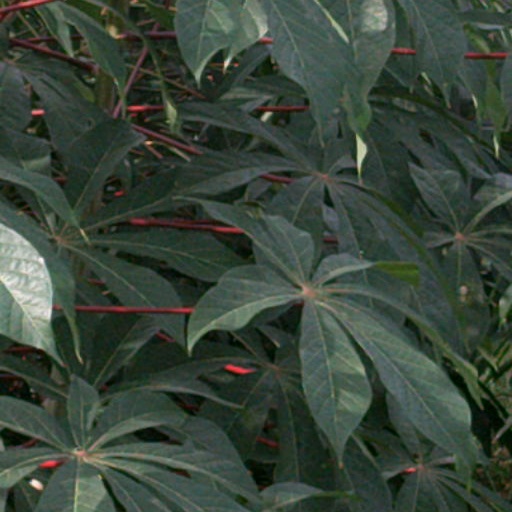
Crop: cassava